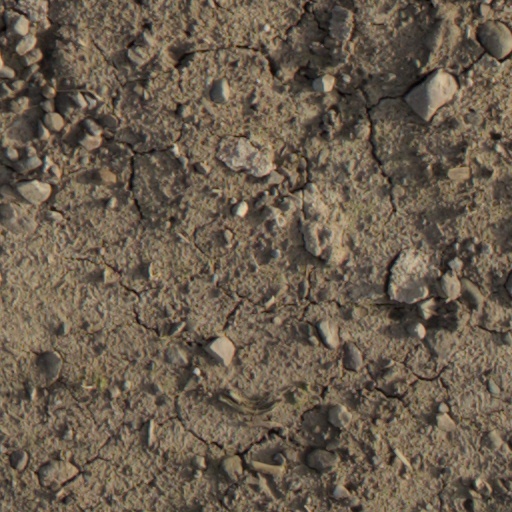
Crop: wheat